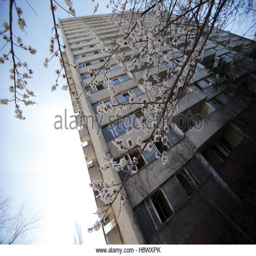
tree and buildings of the ghost town